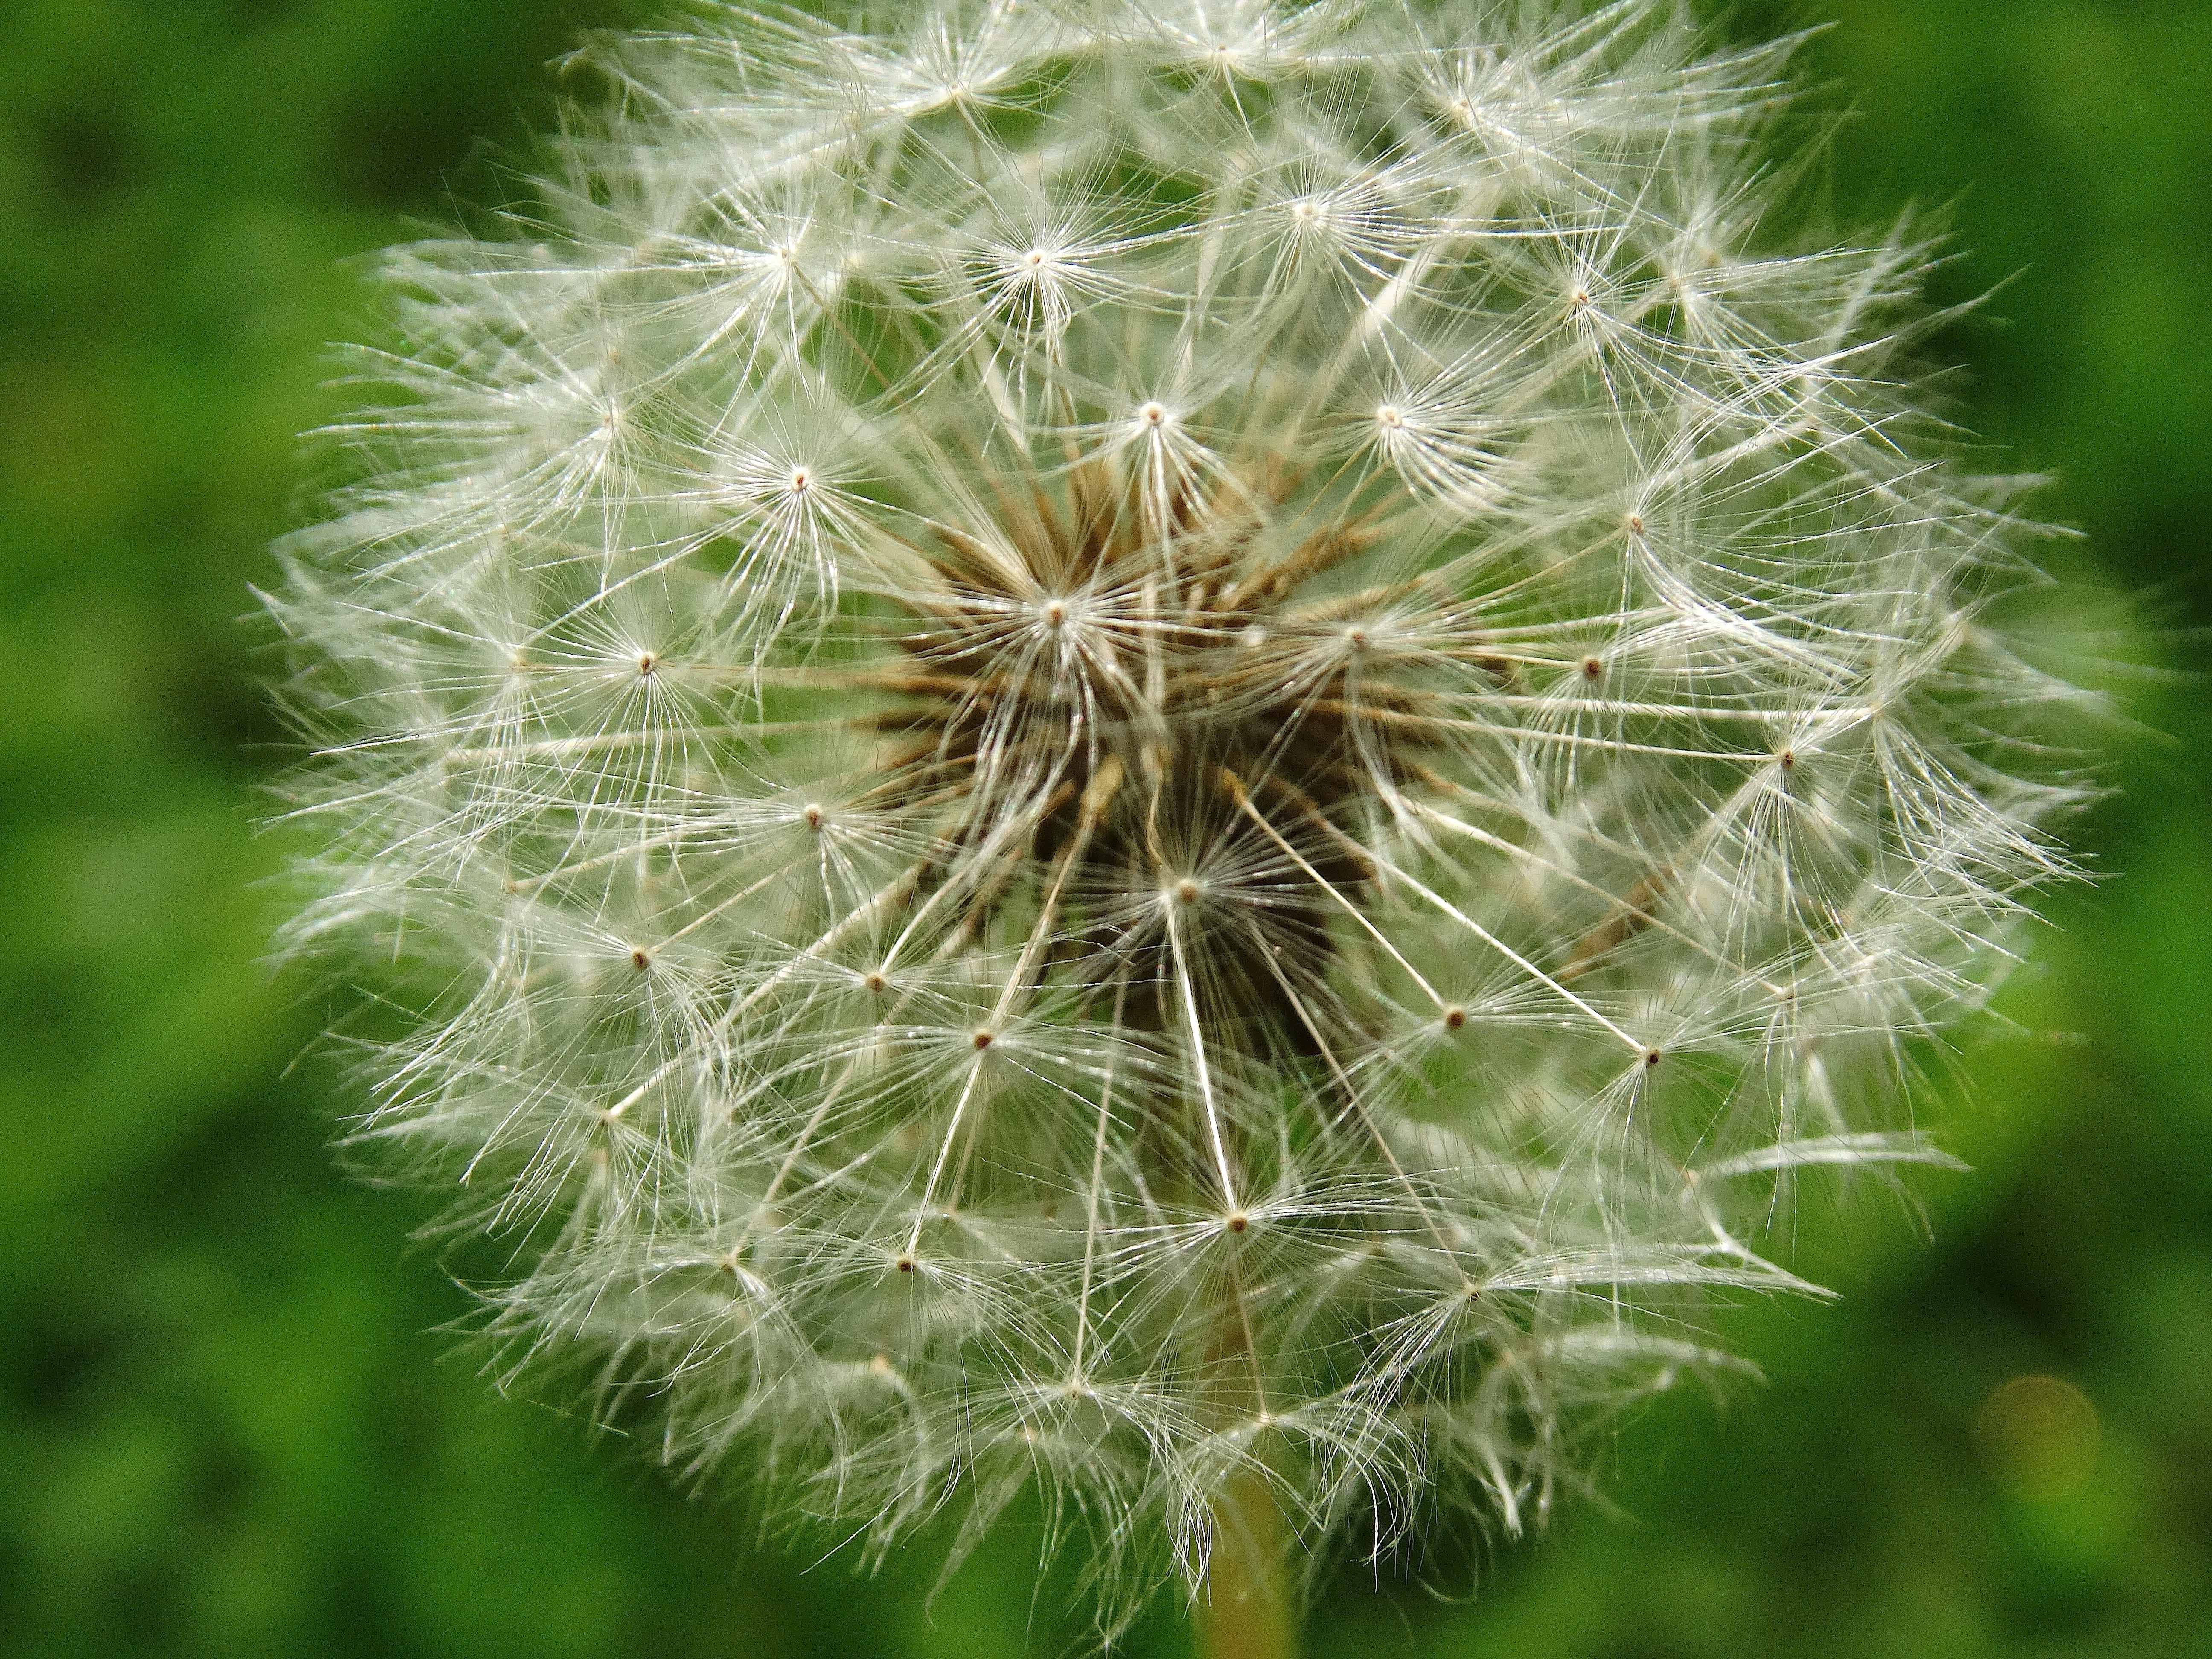
nature, grass, blossom, plant, field, photography, dandelion, flower, bloom, green, botany, flora, flowers, close up, thistle, macro photography, flowering plant, daisy family, grass family, plant stem, land plant, thorns spines and prickles